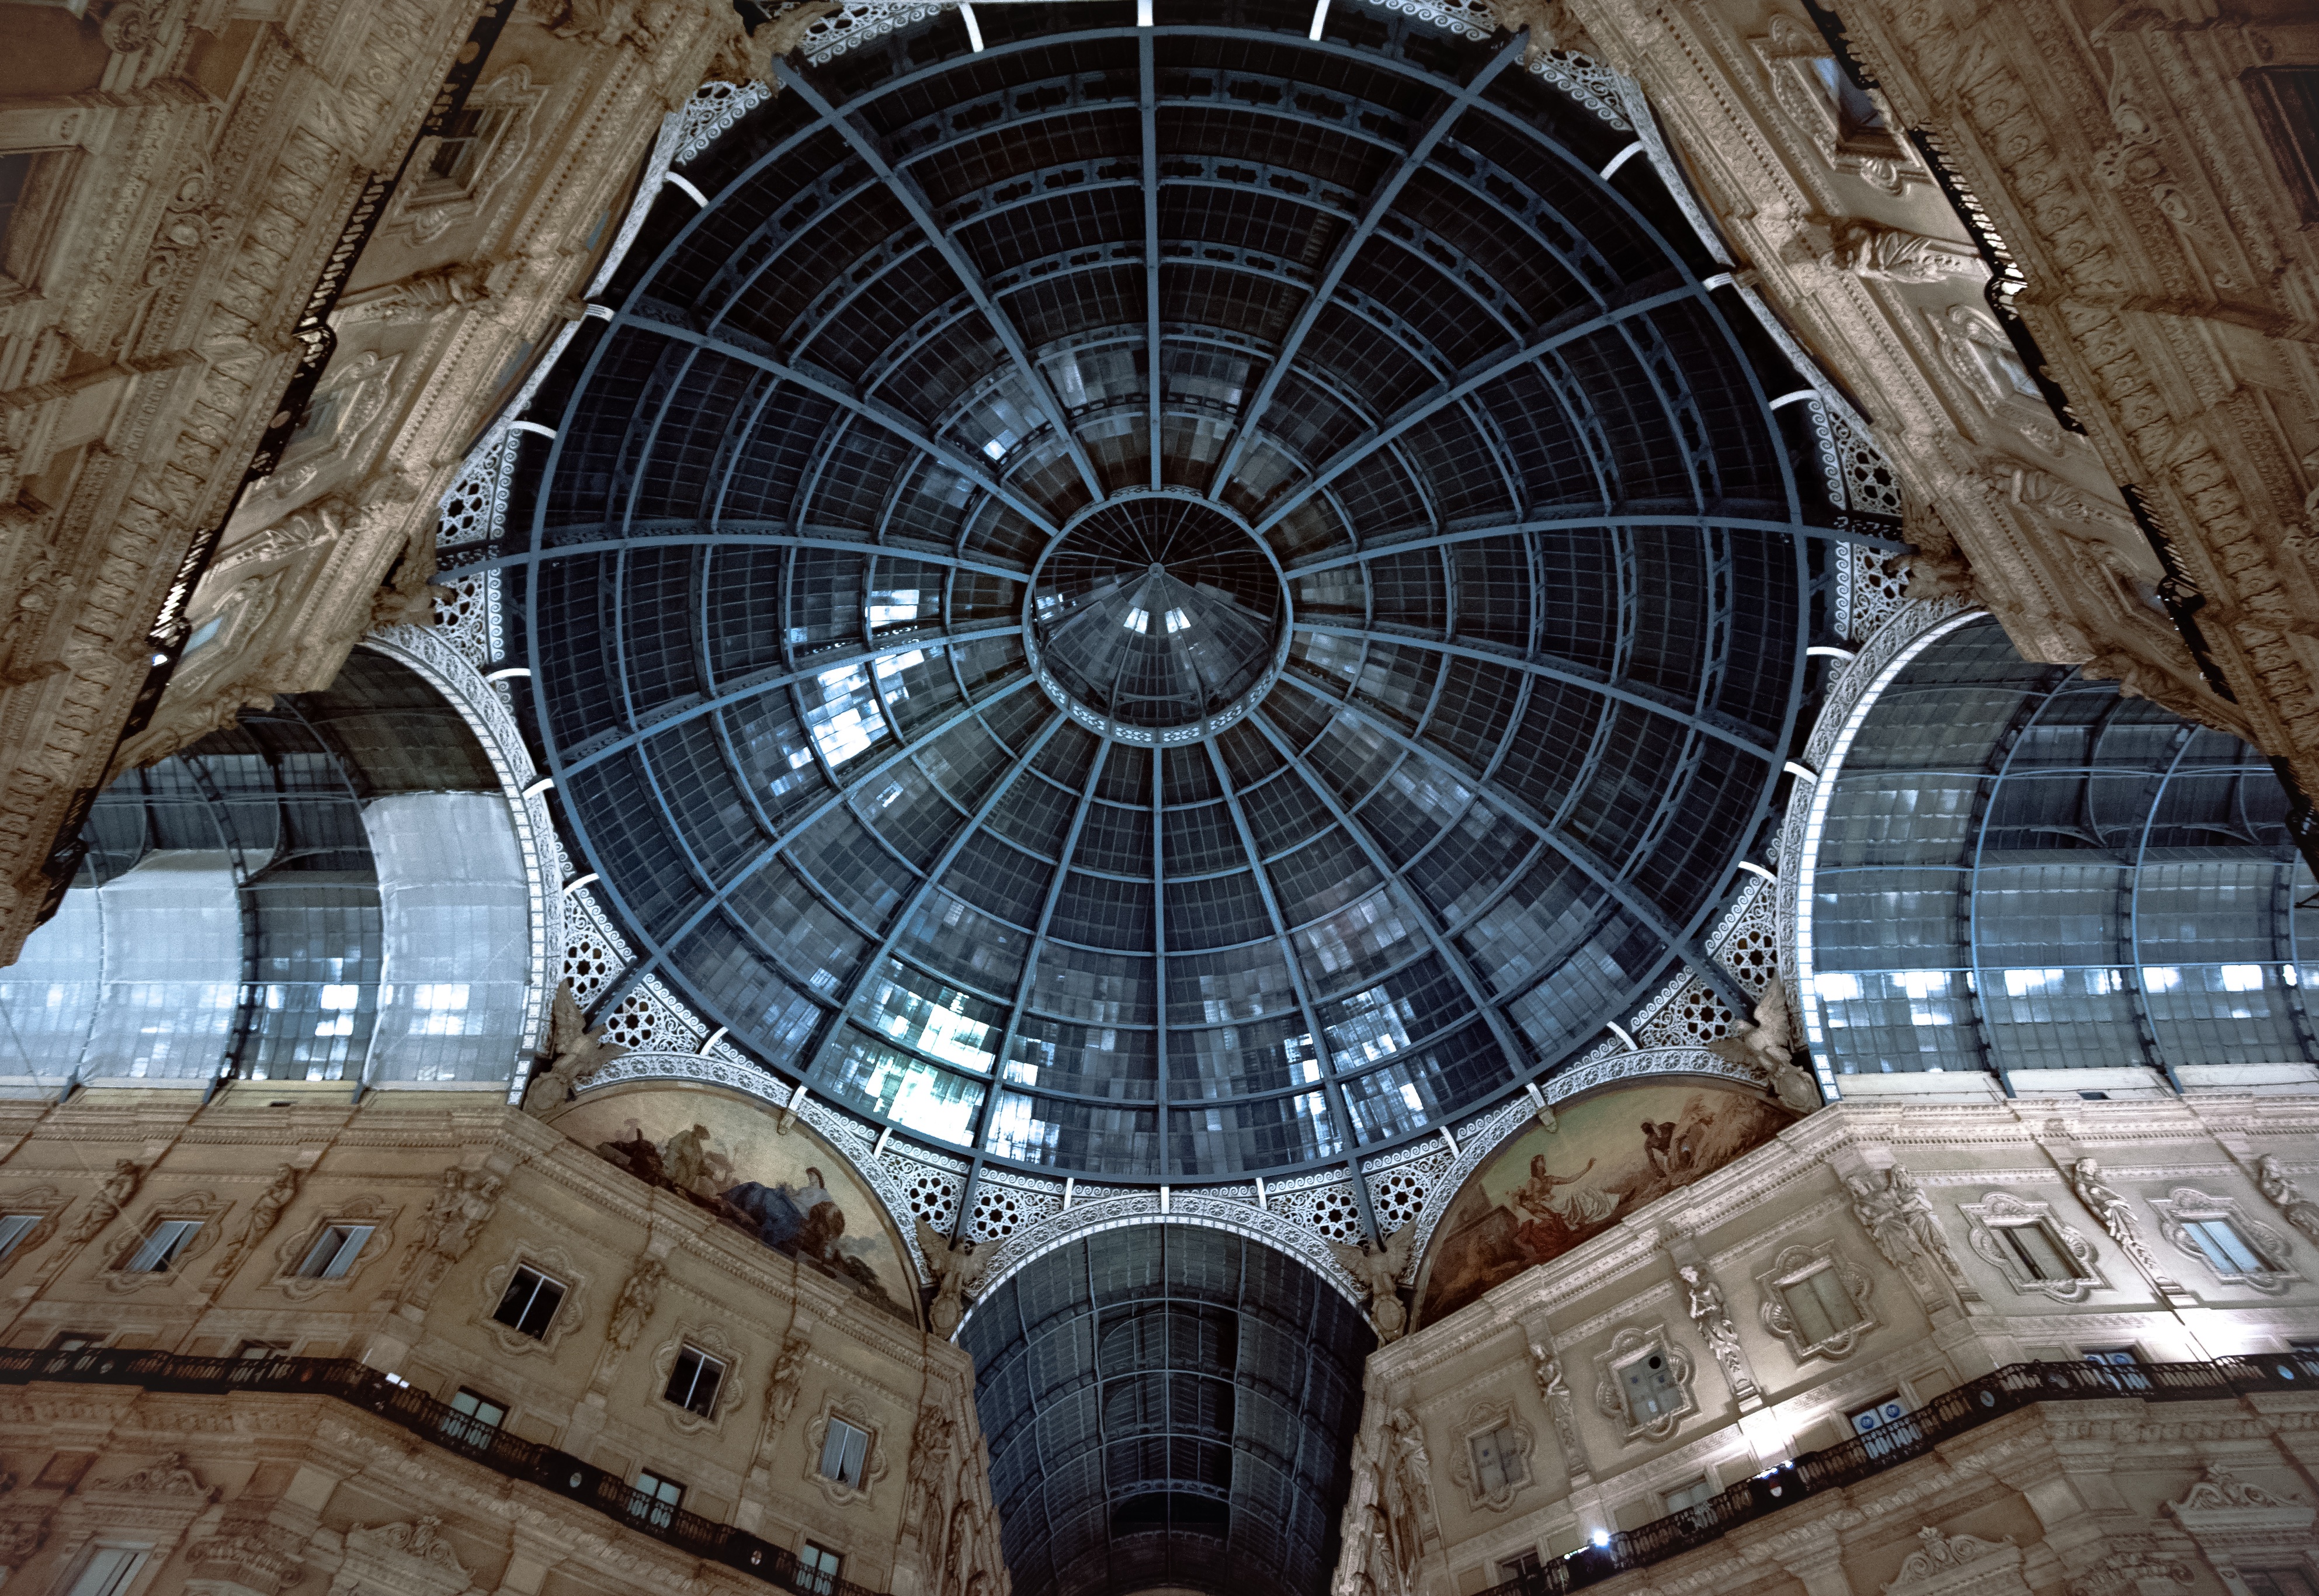
architecture, building, landmark, symmetry, gallery, vault, tourist attraction, dome, milan, daylighting, urban area, ancient history, vittorio emanuelle